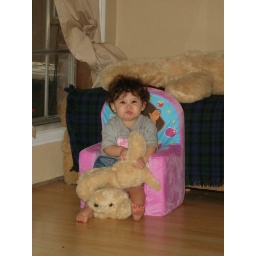
sitting in dora chair with puppy